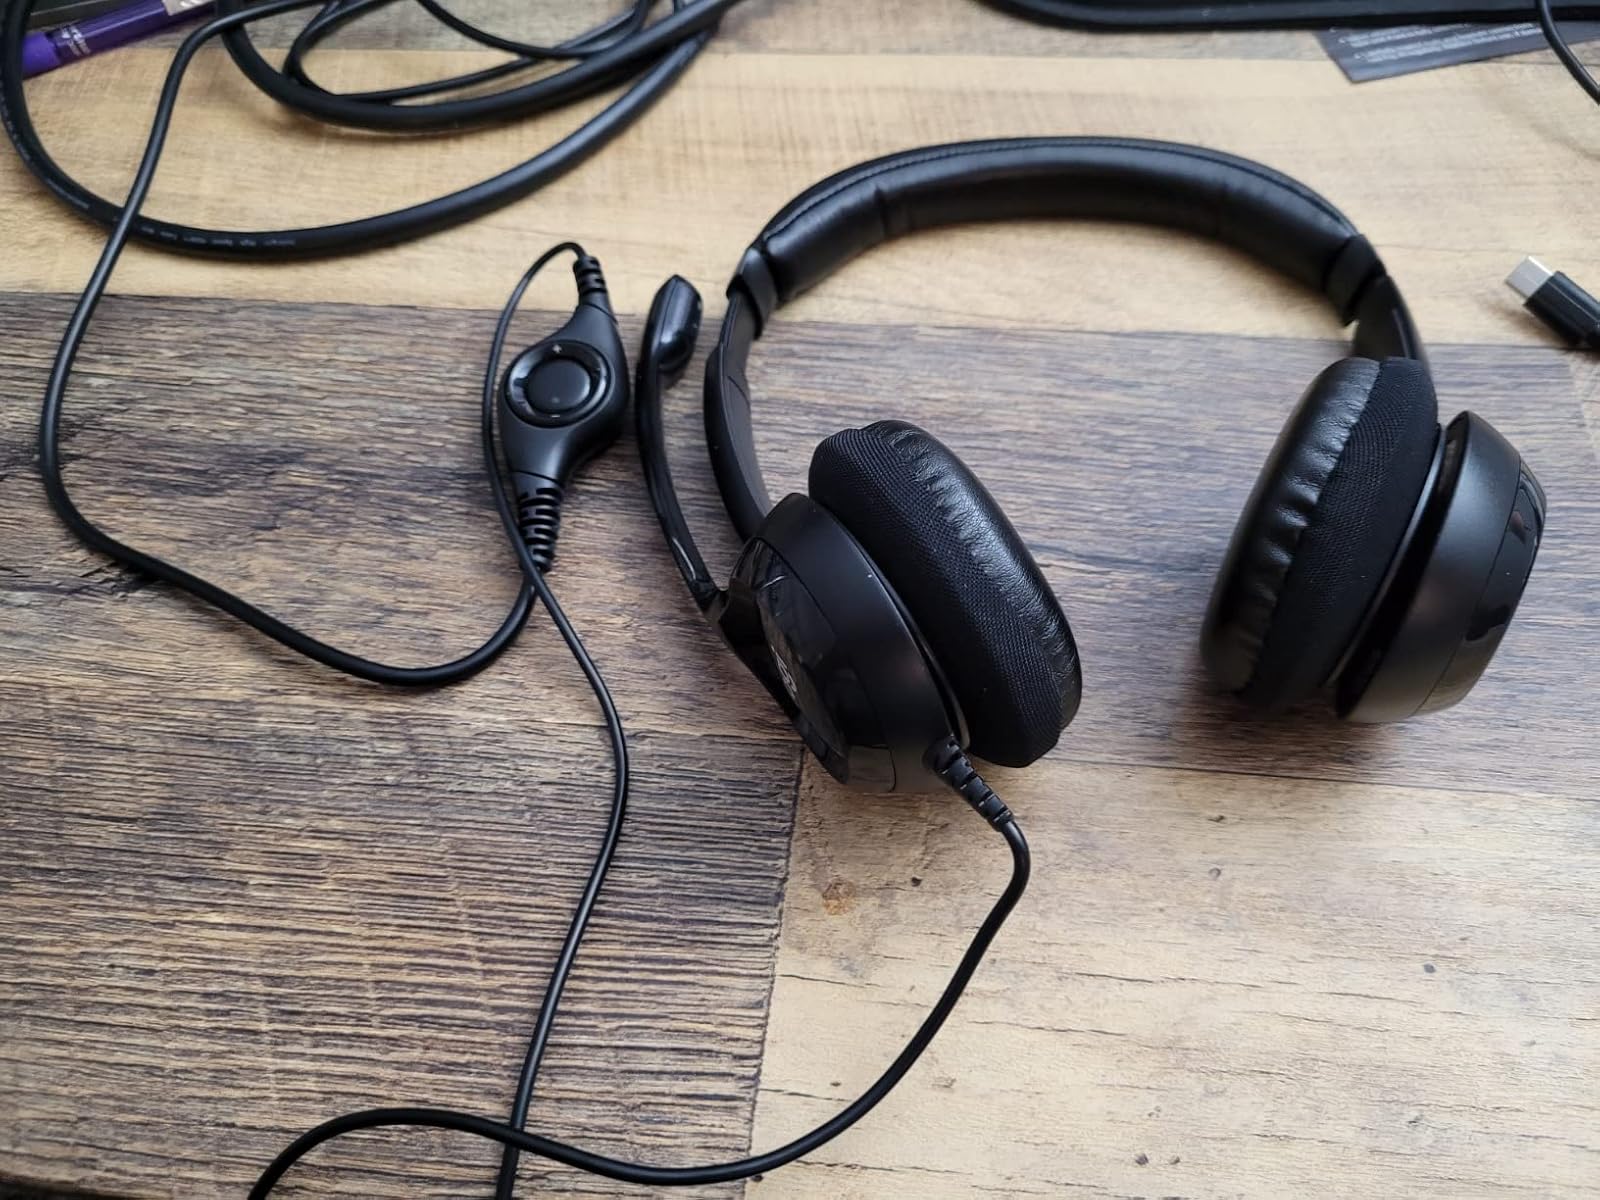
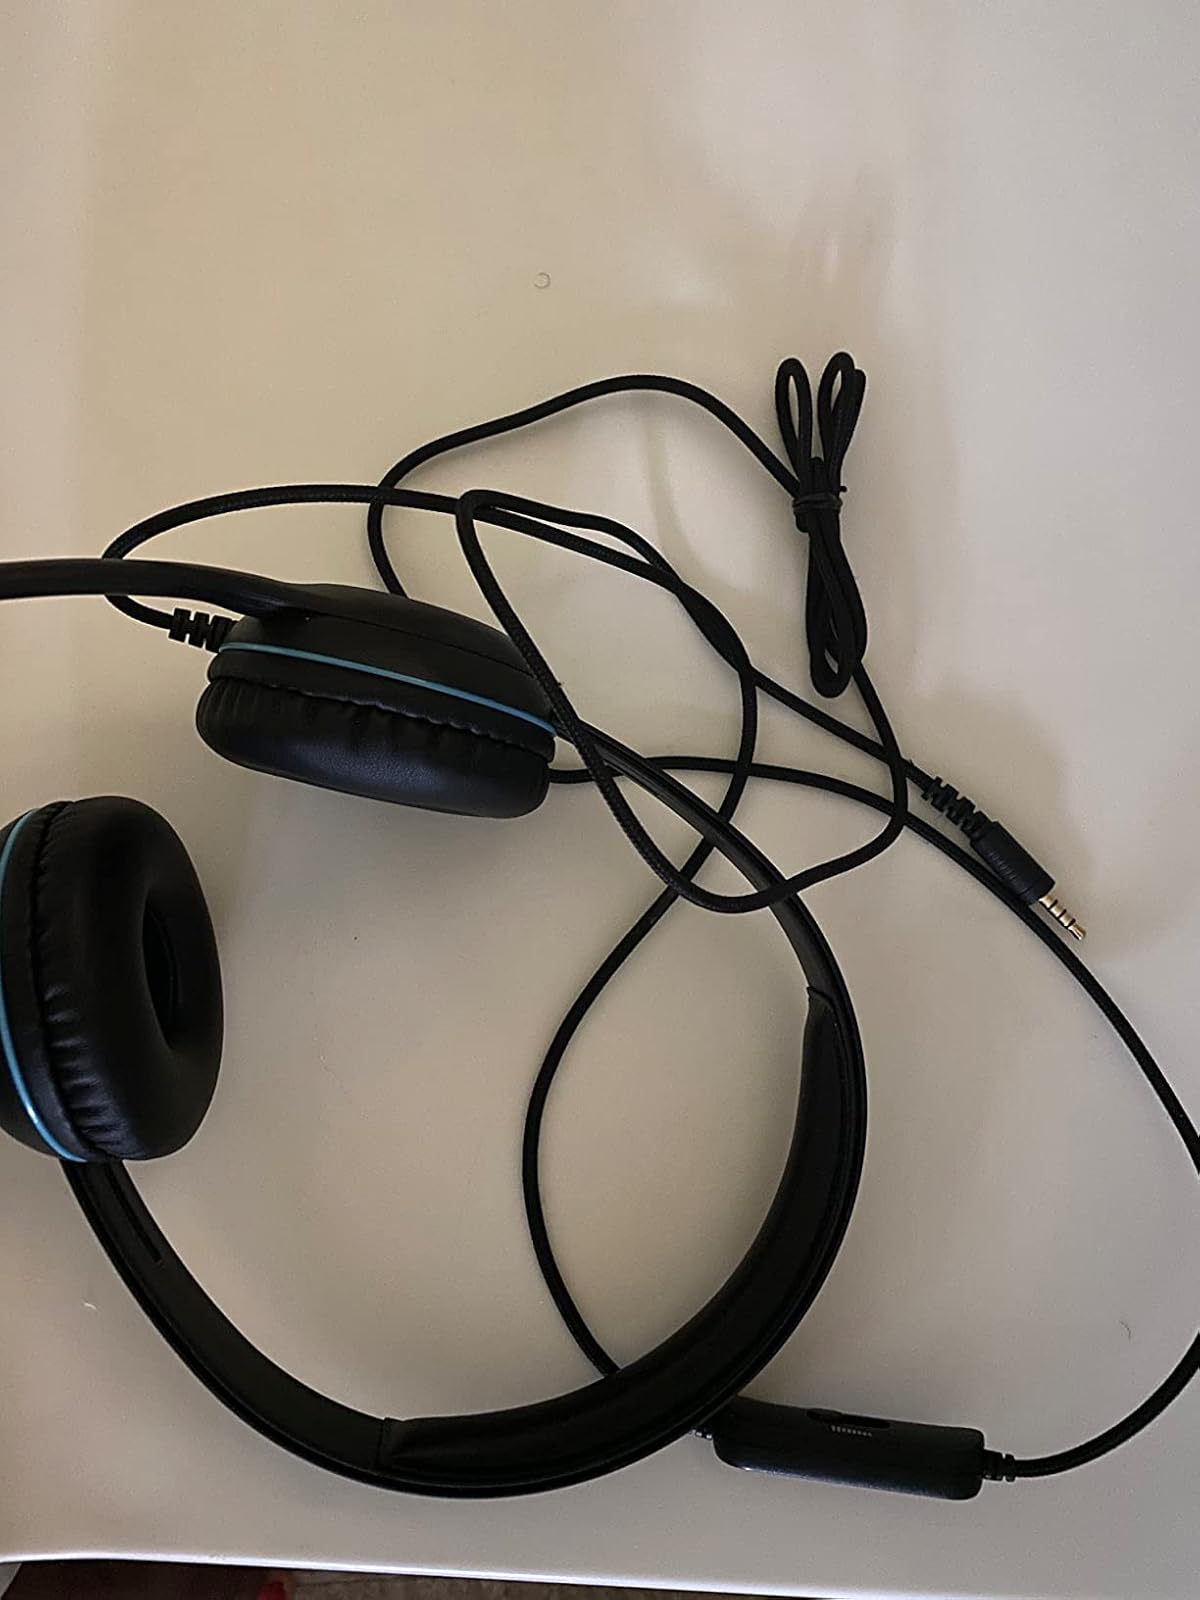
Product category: headphones
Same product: no